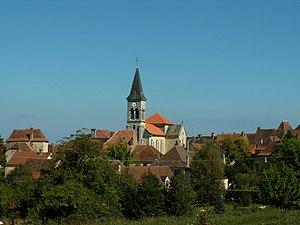
Vue de Payrac
Payrac est une commune française située dans le département du Lot, en région Occitanie.